Marc Slutsky

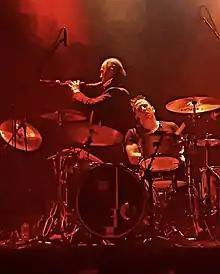
Slutsky performing with Peter Murphy

Marc Slutsky (born in Merrick, New York) is an American drummer who has performed with some of the world's top artists and bands. He was also a founding member of pop-rock band Splender.